Answer in natural language. Considering the relative positions, is walnut tv stand above or below gray single seat fabric armchair? Choose between the following options: below or above
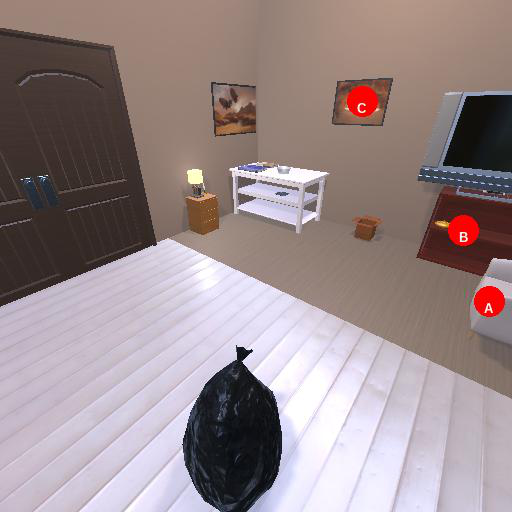
<answer>above</answer>